Royal Society for the Protection of Birds

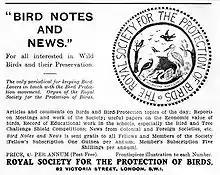
Advert for "Bird Notes and News" from the March 1934 edition of "North Western Naturalist" magazine. Note early logo.

The title changed to "Bird Notes" in 1947. In the 1950s, there were four copies per year (one for each season, published on the 1st of each third month, March, June, September and December). Each volume covered two years, spread over three calendar years. For example, volume XXV (25), number one was dated Winter 1951, and number eight in the same volume was dated Autumn 1953.